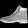
Label: Ankle boot